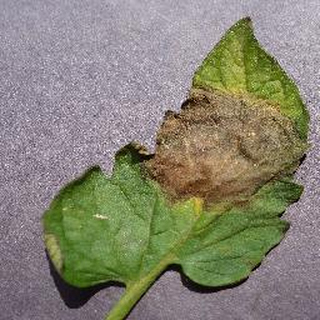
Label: tomato_late_blight